42nd Street (film)

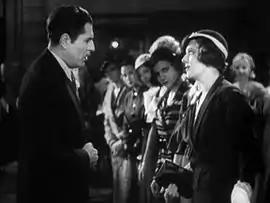
Tough director Julian Marsh (Warner Baxter) and naive newcomer chorus girl Peggy Sawyer (Ruby Keeler).

Billy finally musters the nerve to tell Peggy that he loves her. They embrace and kiss, just as Dorothy appears and walks through the door. She wishes Peggy luck and reveals that she and Pat are finally getting married. The show is staged to rousing applause. As the theater audience leaves, Julian stands in the shadows outside the stage door, hearing comments that Peggy is the star and that he does not deserve the credit for the show's success.